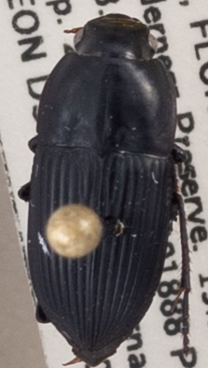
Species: Anisodactylus haplomus
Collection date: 2021-06-29
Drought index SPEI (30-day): -0.17
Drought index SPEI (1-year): -0.1
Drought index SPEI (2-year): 0.54